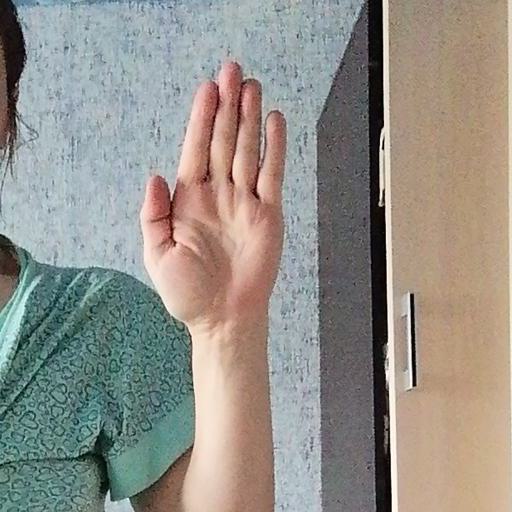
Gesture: stop